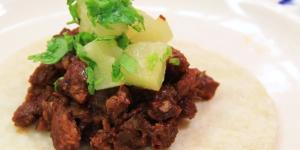
puerco en adobo